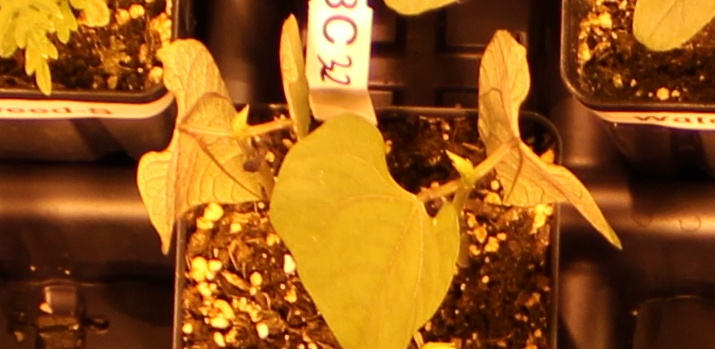
Label: Blackbean